Yngwie Malmsteen

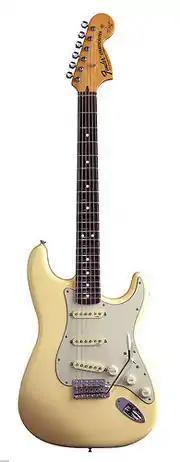
Yngwie Malmsteen Signature Stratocaster with rosewood fretboard

In 2018, it was announced that Malmsteen had signed with Mascot Records, with a new studio album expected the following year. In 2019, Malmsteen released "Blue Lightning", featuring blues rock songs – mainly covers – with Malmsteen's virtuoso playing. As Malmsteen was quoted: